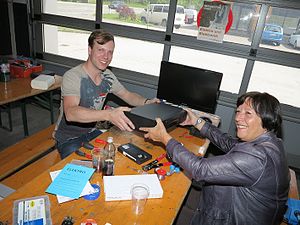
Reparationscafé
Reparationscafé i Westendorf i Tirol.
En reparationscafé er et sted hvor folk mødes for at reparere elektriske, elektroniske og mekaniske husholdningsudstyr, computere, cykler, tøj, osv. Reparationscaféer er organiseret af og for lokale beboere. Reparationscaféer er bestemte steder hvor værktøj er tilgængeligt og hvor de kan reparere deres defekte udstyr ved hjælp af frivillige.